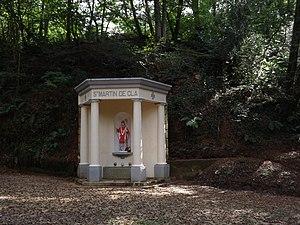
Fontaine St-Martin de Cla, Momuy, Landes, France